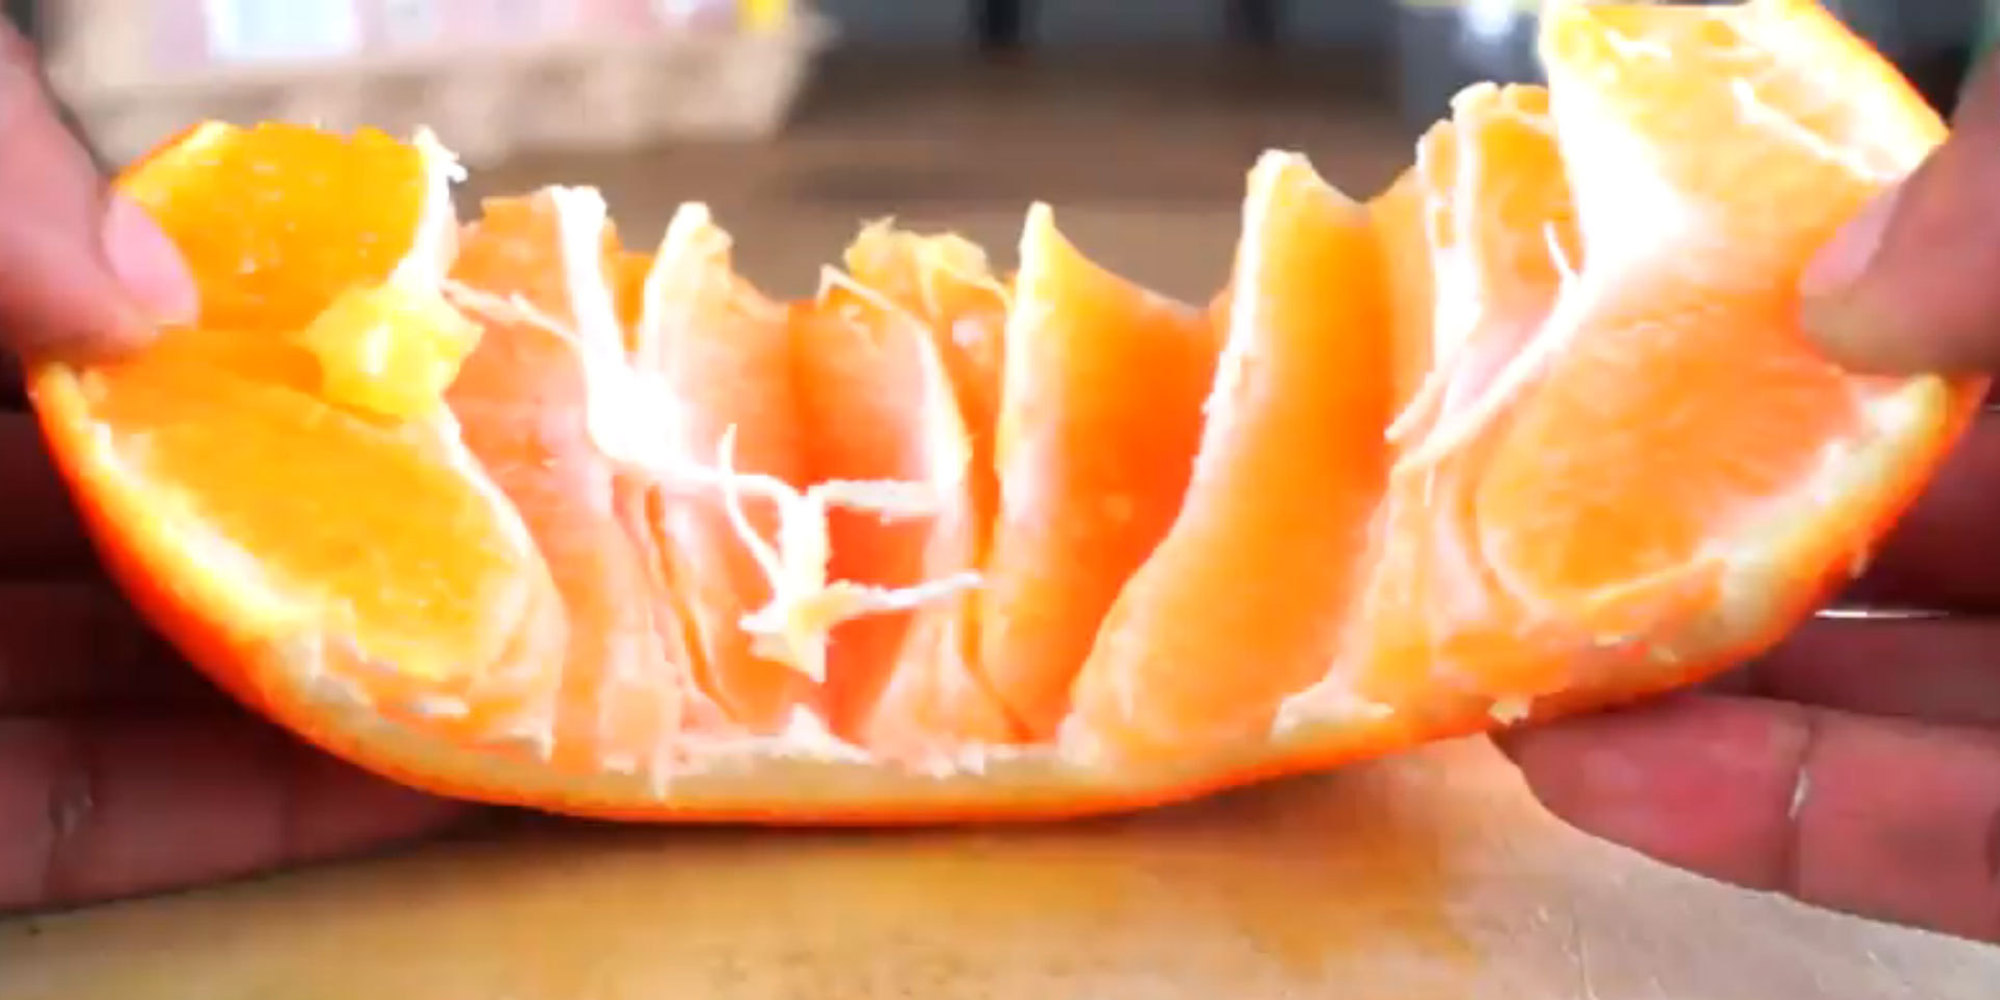
Label: Orange